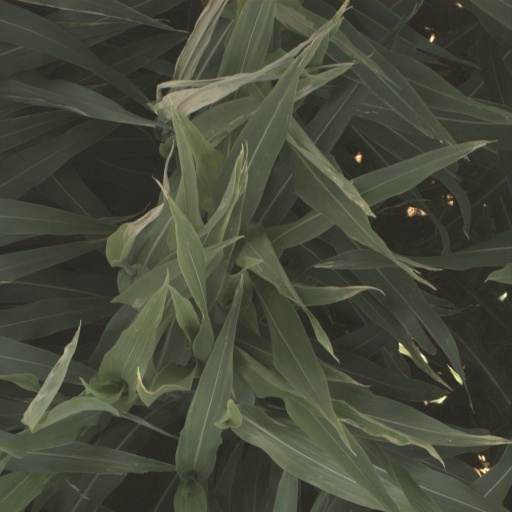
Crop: sorghum